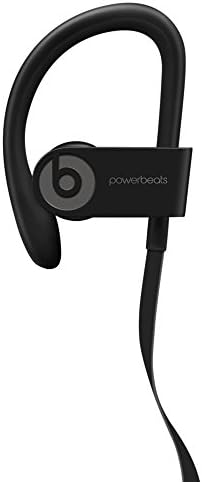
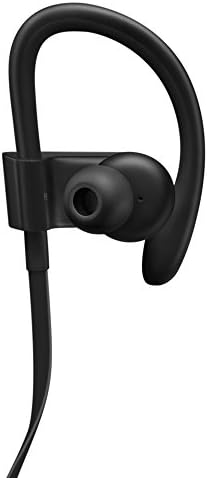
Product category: headphones
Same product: yes